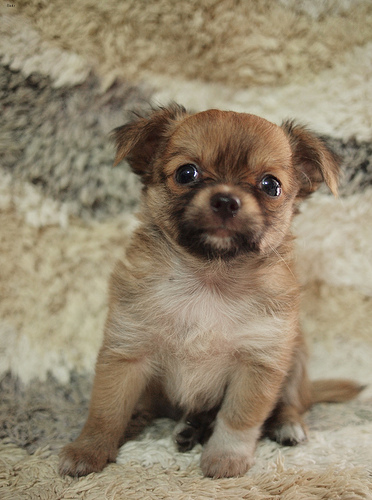
Animal: dog
Breed: chihuahua